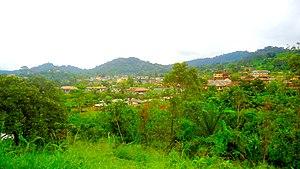
Cette image représente une vue au loin des montagnes à Eséka, locaité située dans le département du Nyong-et-Kellé, région du Centre.
Le Nyong-et-Kéllé est un département situé dans la région du Centre au Cameroun. Son chef-lieu est Éséka.